Wiebke Papenbrock

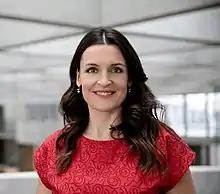

Wiebke Papenbrock (born 24 November 1979) is a German politician of the Social Democratic Party (SPD) who served as a member of the Bundestag from 2021 to 2025.